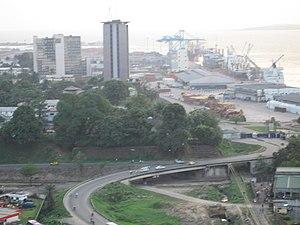
Douala est une ville portuaire d'Afrique centrale sur l'estuaire du fleuve Wouri ouvert sur le golfe de Guinée. Son agglomération compte 3,6 millions d’habitants, elle est reconnue comme la capitale économique du Cameroun, le principal centre d'affaires et la plus grande ville du pays avec Yaoundé. Chef-lieu de la région du Littoral et du département du Wouri, elle a le statut de communauté urbaine constituée de six communes d'arrondissement.